Share a Coke

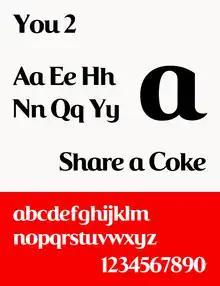
The typeface You 2 that was created for the campaign

The Share a Coke campaign was subsequently rolled out in over 80 countries. In Australia, the advertising agency Ogilvy estimated that the campaign increased Coke's share of the category by 4% and increased consumption by young adults by 7%. The campaign received multiple awards at the Creative Effectiveness Lion Awards at Cannes.